Fernando Lewis

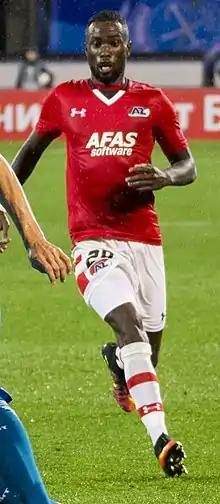
Lewis with AZ in 2016

Fernando Lewis (born 31 January 1993) is a footballer who plays as a right winger for OFC Oostzaan. Born in the Netherlands, he represents the Aruba national football team.